Charles Carroll the Settler

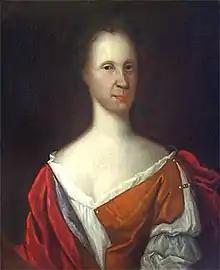
Mary Darnall Carroll, second wife of Charles Carroll and one means to his fortune

In February 1693 or 1694, Carroll remarried, this time to the 15-year-old daughter of Colonel Henry Darnall, Charles Calvert's chief agent in the colony. The marriage to Mary Darnall secured Carroll a tract of land in Prince George's County, a position in the colony's land office with a £100 annual salary, and a lifelong alliance with Henry Darnall. This tract of land was the first part of what would become a vast empire of nearly by the time of Carroll's death, worth approximately £20,000. Some of these lands were worked by the 112 slaves he acquired during his lifetime. This was a very large number of slaves for a Maryland planter in the early colonial period. After 1706, Carroll and his family resided on two properties, a town house built in the new colonial capital of Annapolis and the plantation called Dougheregan in modern-day Howard County.